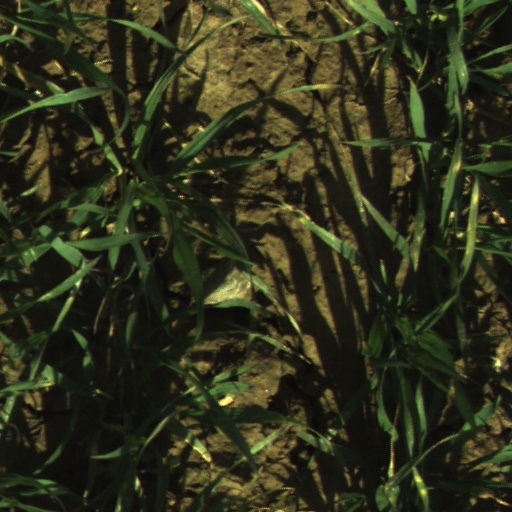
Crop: wheat